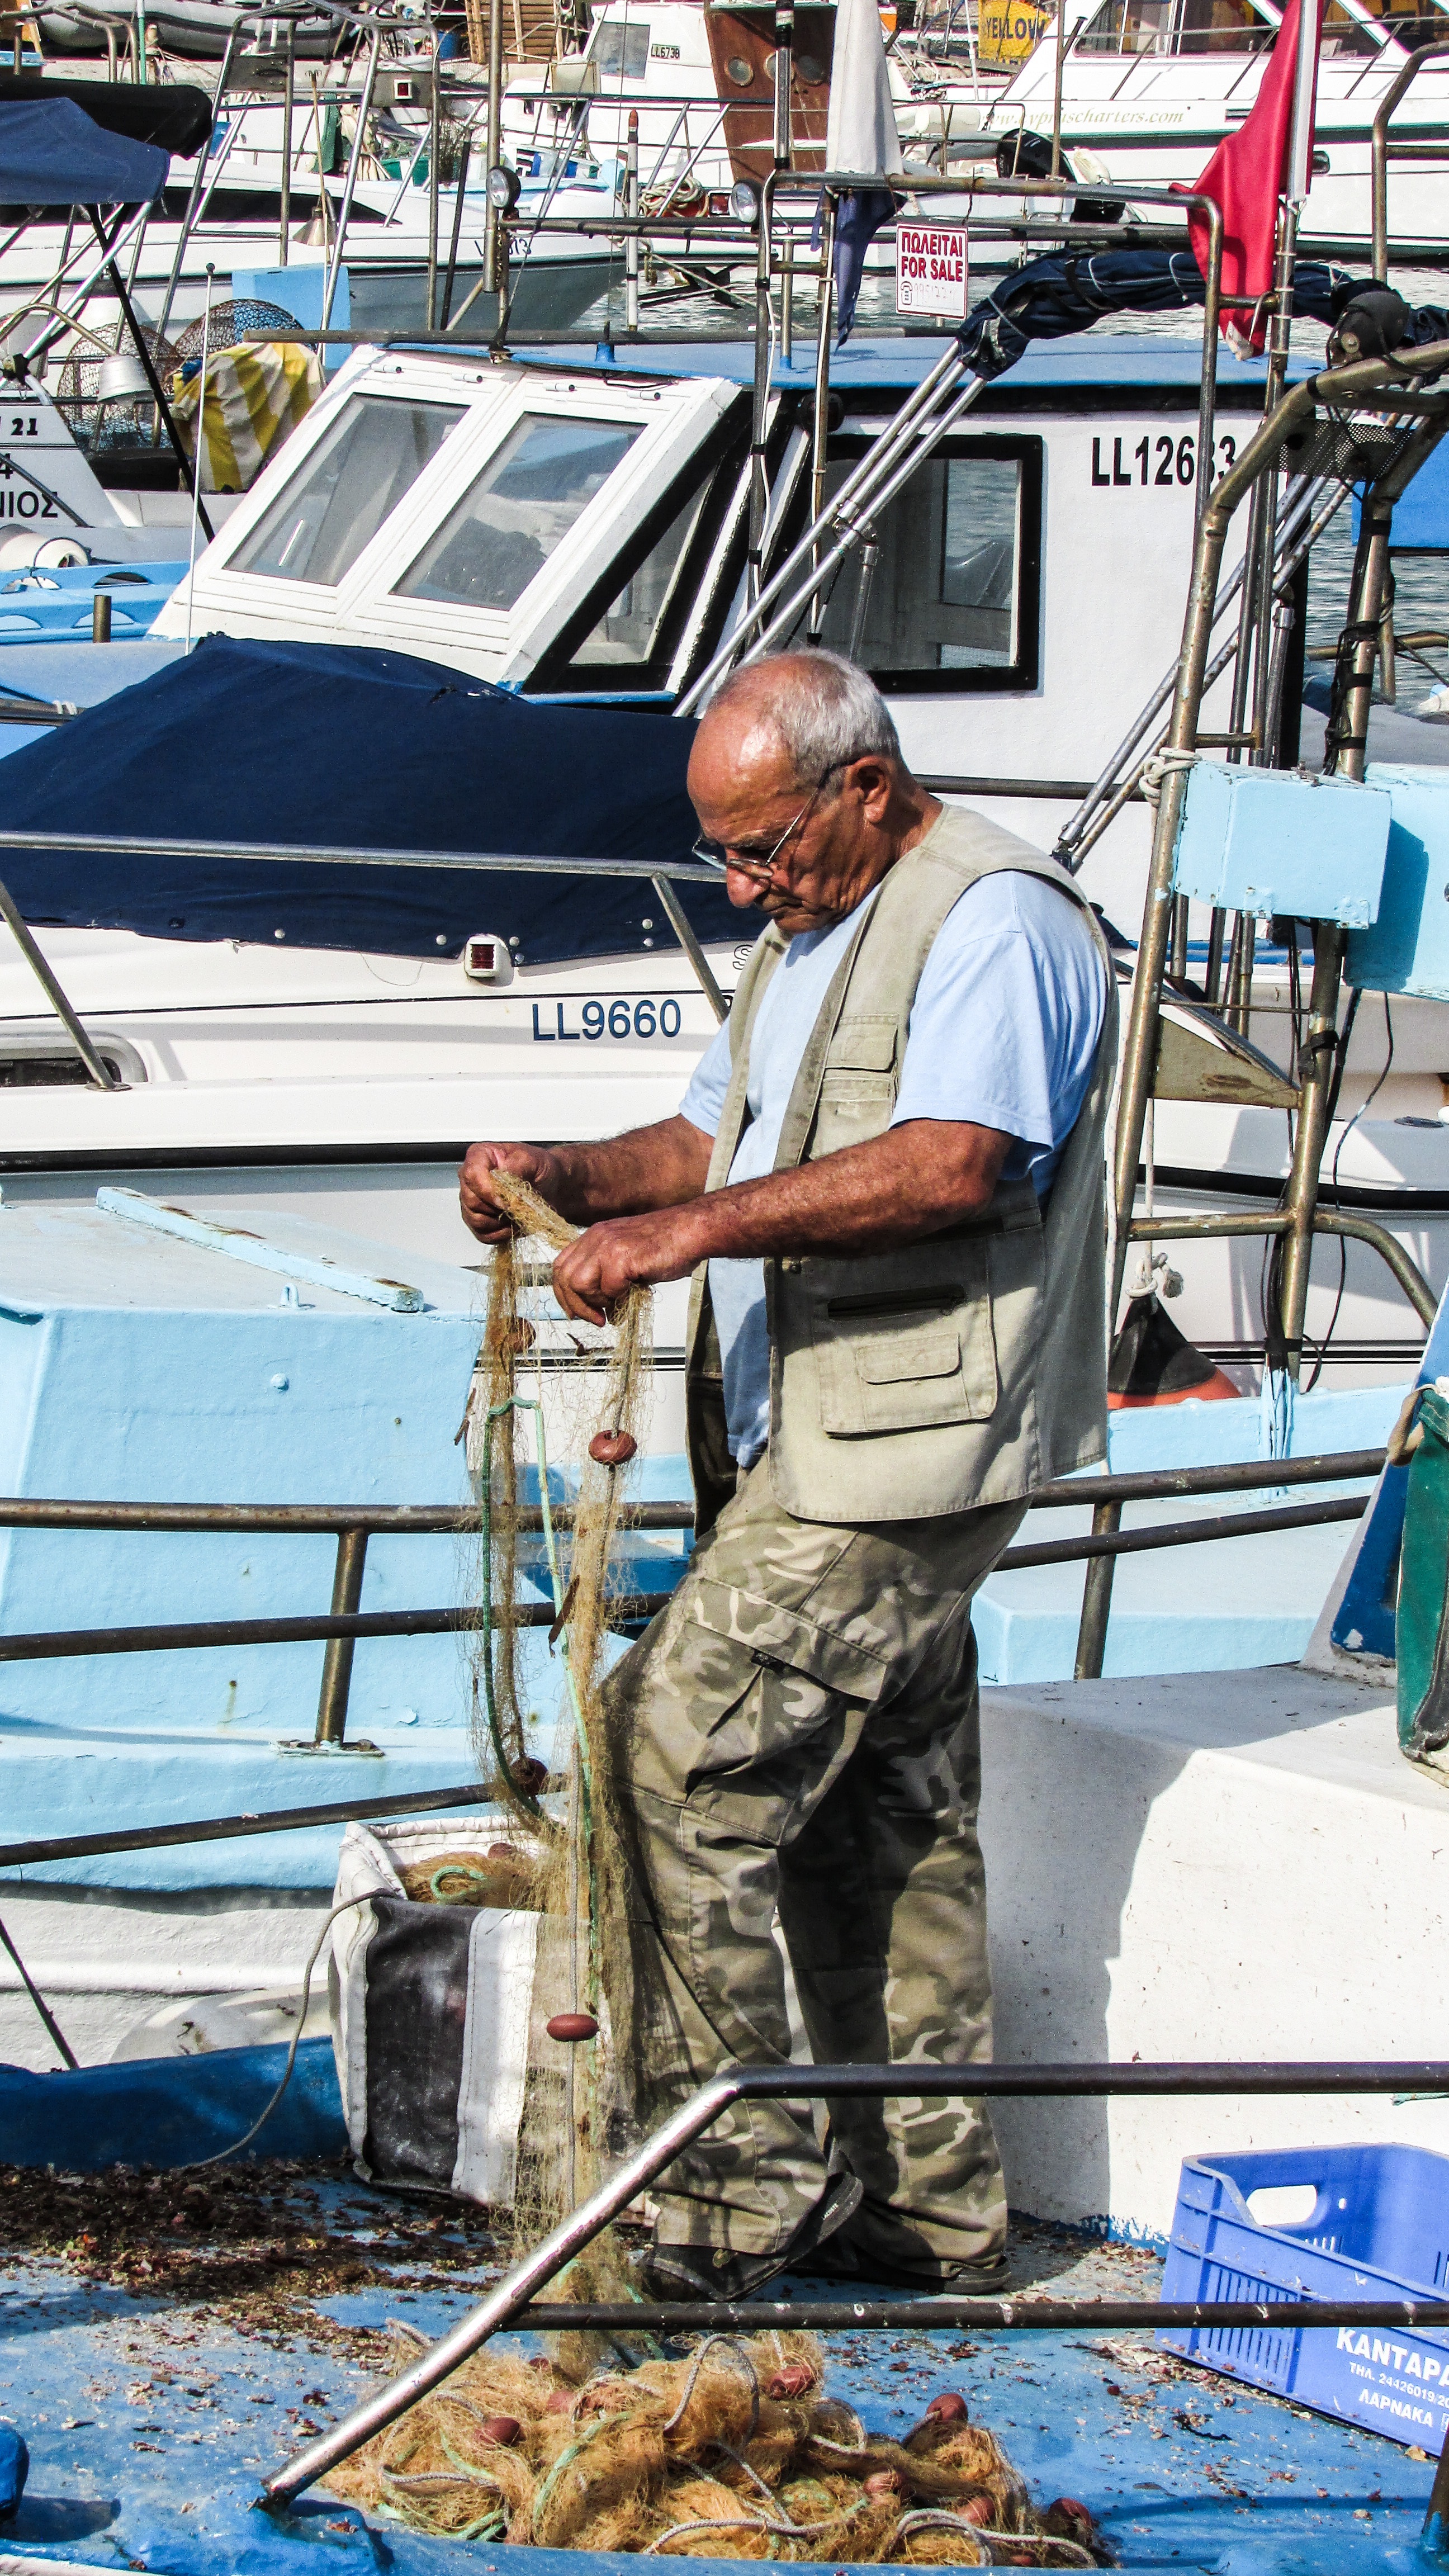
dock, boat, vehicle, fishing, fisherman, mast, harbour, sail, nets, traditional, cyprus, ayia napa, fixing nets